List of birds of Ireland

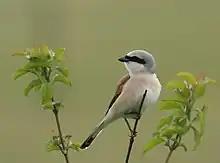
Red-backed shrike, a rare passage migrant.

Woodpeckers are small to medium-sized birds with chisel-like beaks, short legs, stiff tails, and long tongues used for capturing insects. Some species have feet with two toes pointing forward and two backward, while several species have only three toes. Many woodpeckers have the habit of tapping noisily on tree trunks with their beaks. Great spotted woodpecker has started breeding in recent years.